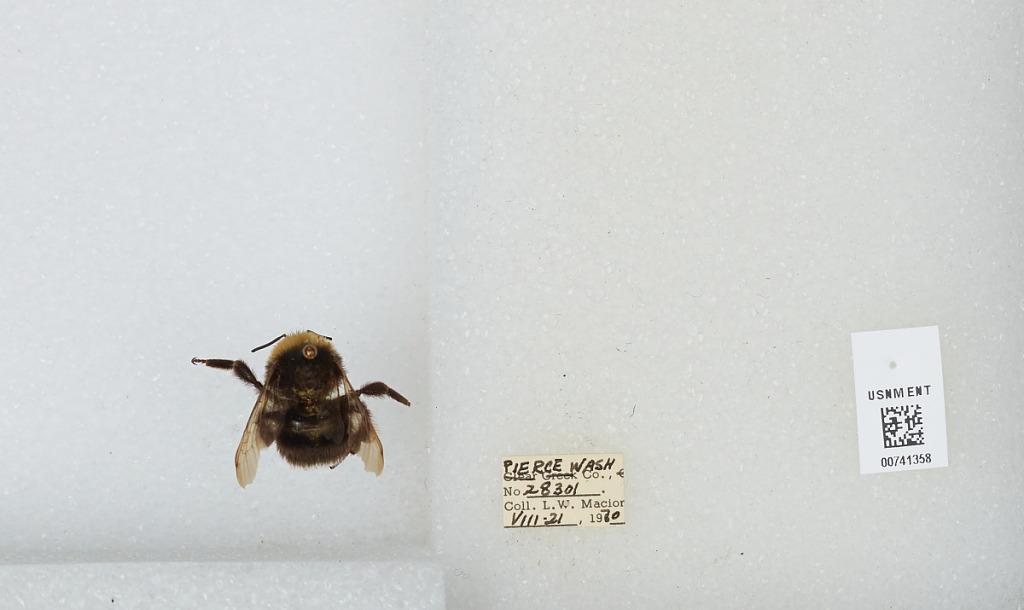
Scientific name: Bombus (Bombus) occidentalis Greene
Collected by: L. Macior
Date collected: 1970-8-21
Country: United States
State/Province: Washington
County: Pierce
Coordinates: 47.05, -122.12